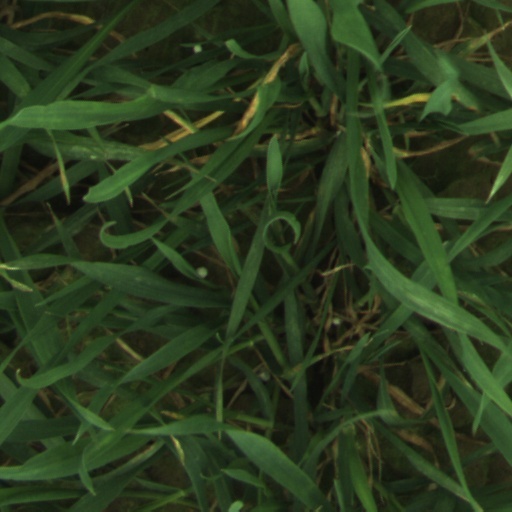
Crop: wheat